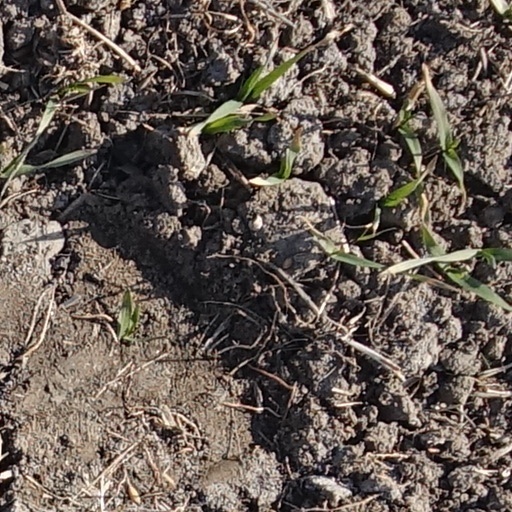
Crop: wheat